Regents of the University of California v. Bakke

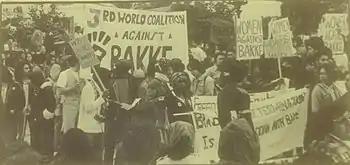
a monochrome photo of a protest rally. Many of the protesters are minorities and have Afro hairstyles. "WOMEN AGAINST BAKKE" is a typical sign being held.

The parties duly filed their briefs. The university's legal team was now headed by former U.S. Solicitor General and Watergate special prosecutor Archibald Cox, who had argued many cases before the Supreme Court. Cox wrote much of the brief, and contended in it that "the outcome of this controversy will decide for future generations whether blacks, Chicanos, and other insular minorities are to have meaningful access to higher education and real opportunities to enter the learned professions". The university also took the position that Bakke had been rejected because he was unqualified. Reynold Colvin, for Bakke, argued that his client's rights under the Fourteenth Amendment to equal protection of the laws had been violated by the special admission program.